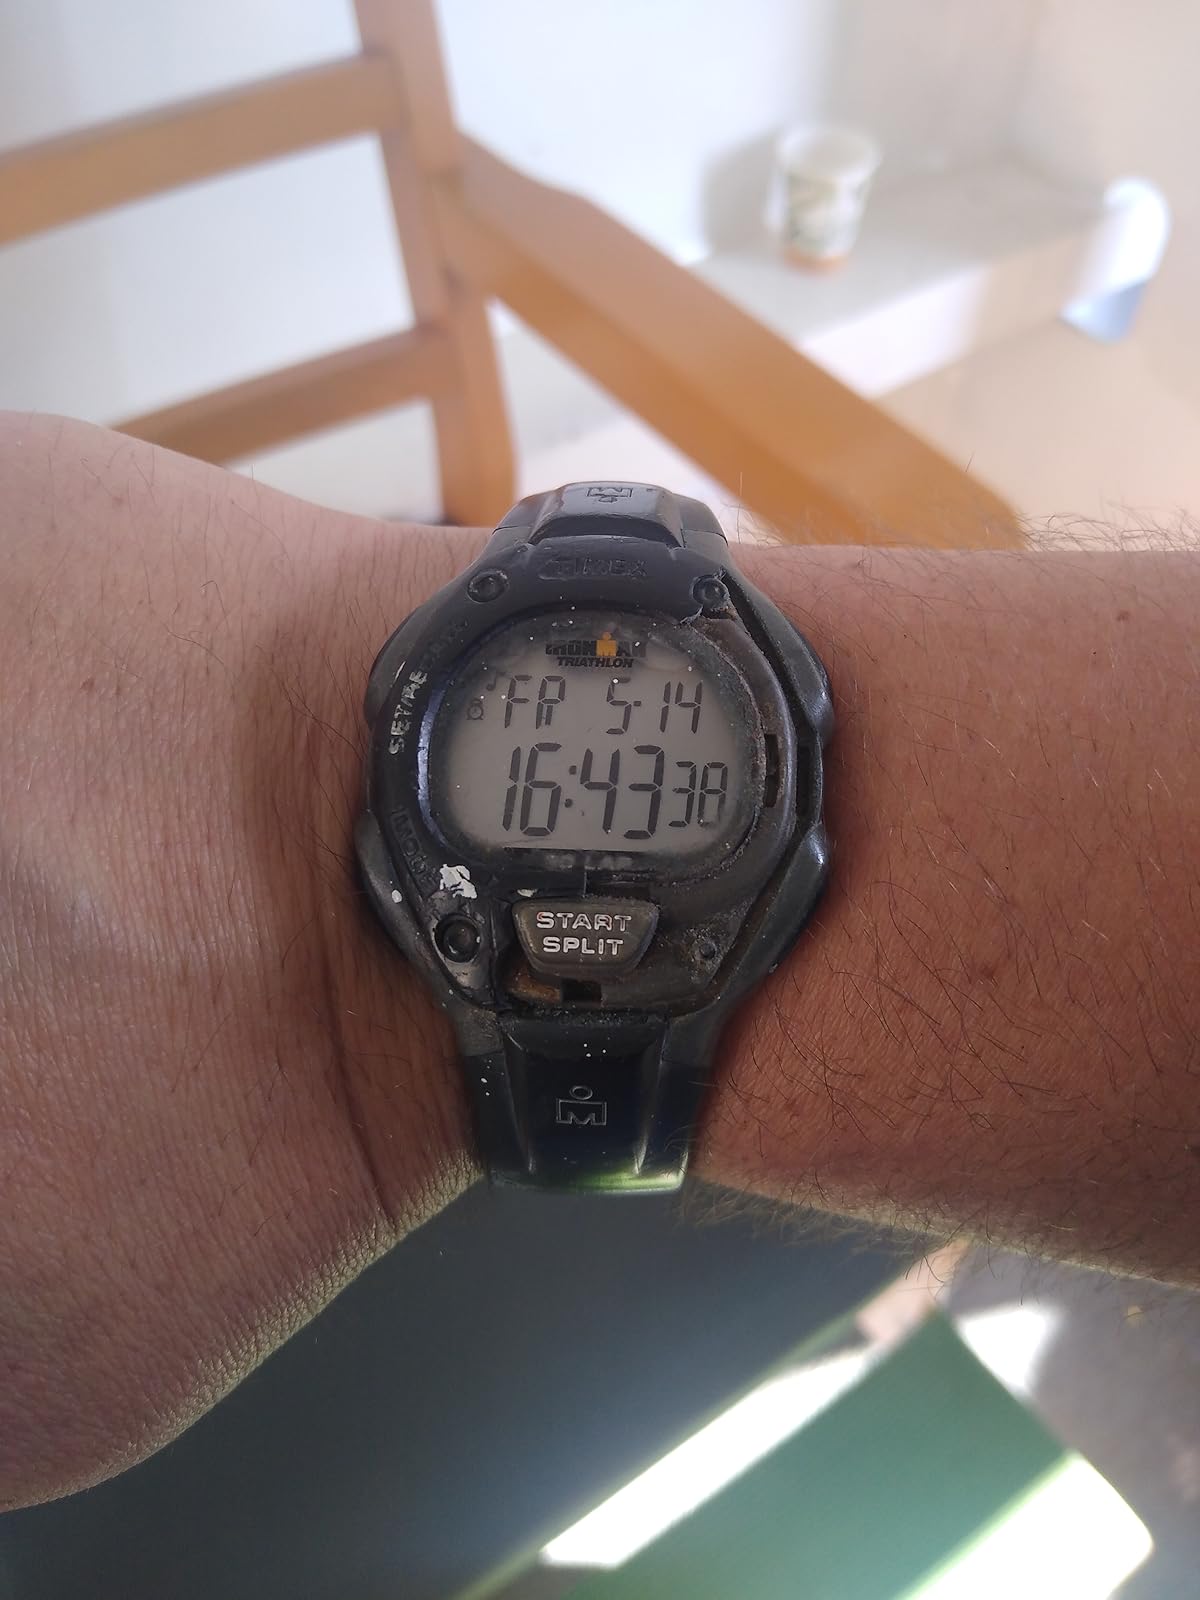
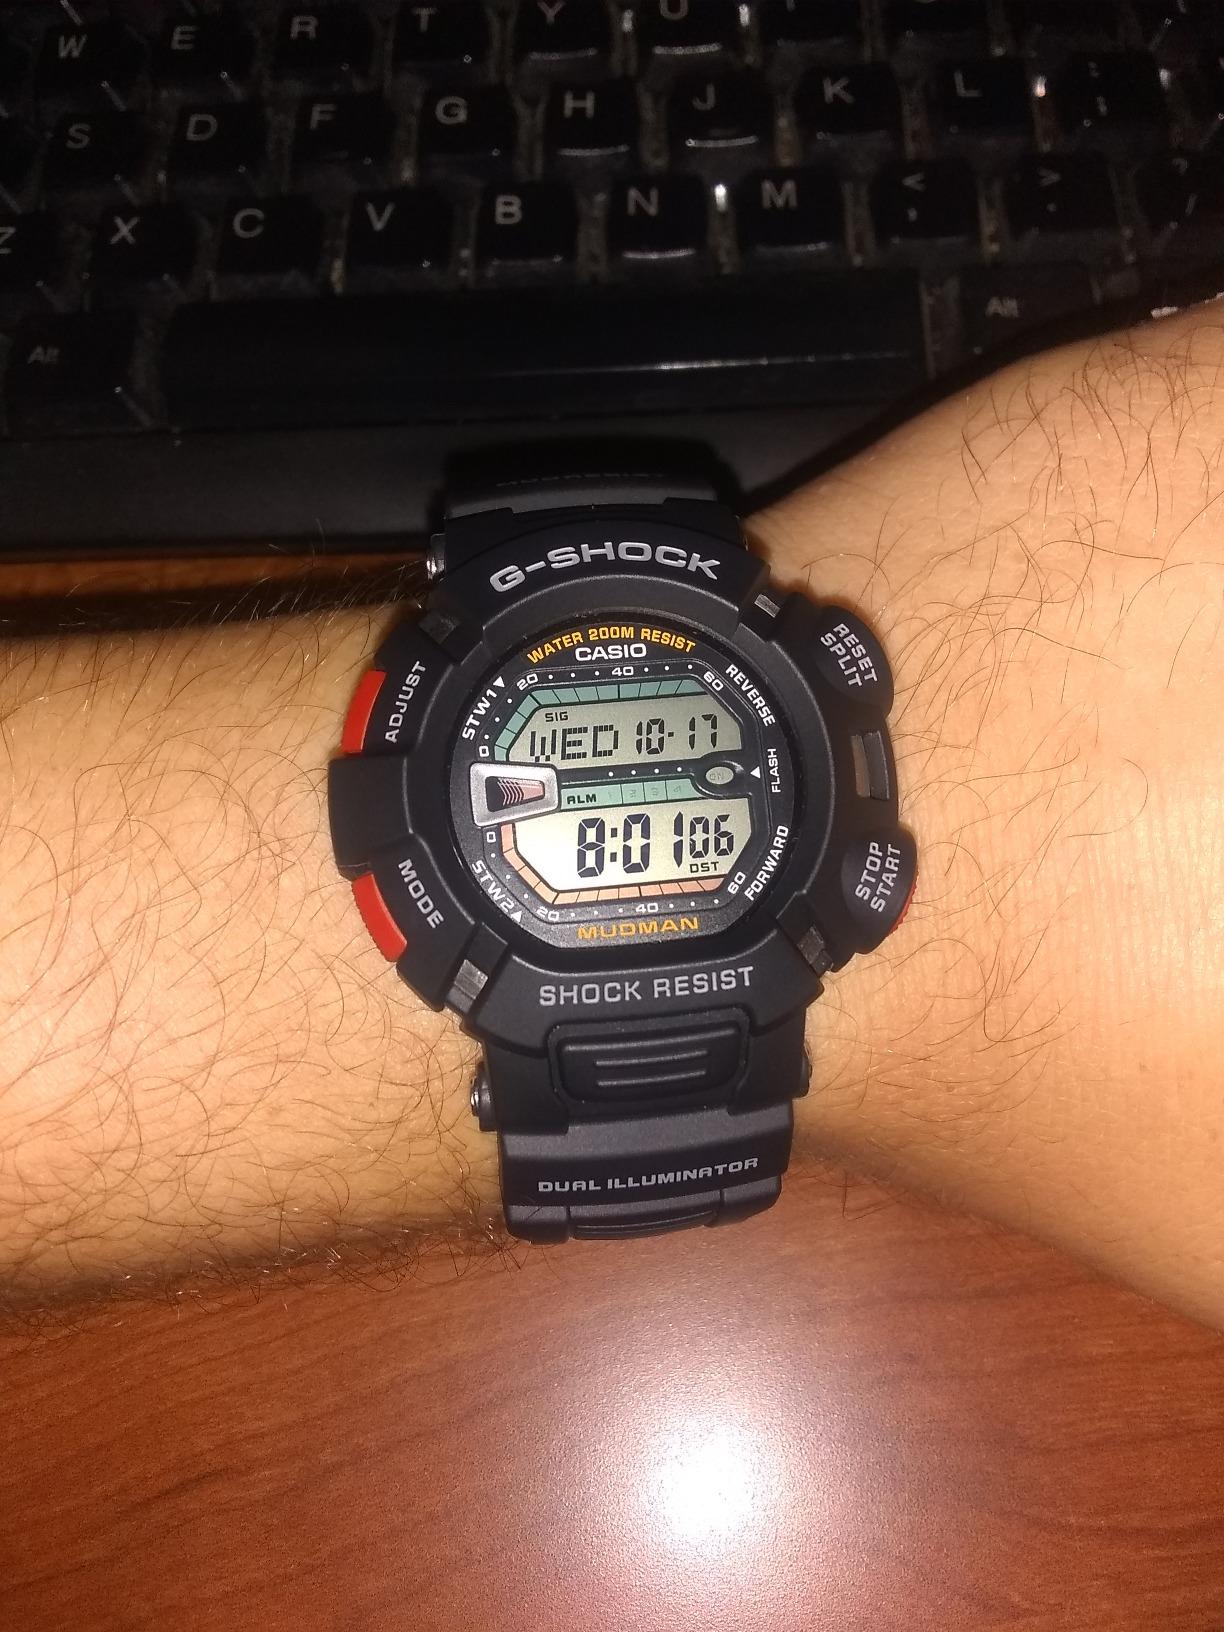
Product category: accessories_watch
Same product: no